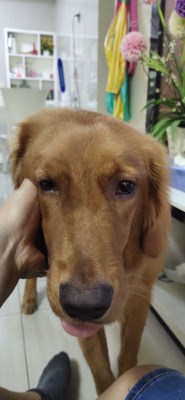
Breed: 5355-n000126-golden_retriever